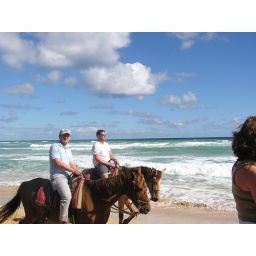
Johnny & horse by ocean